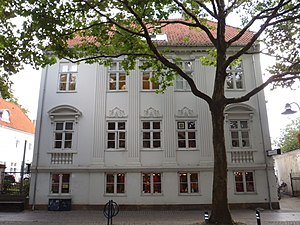
Lyngby Hovedgade / Gadens bygninger / Syd for Toftebæksvej
Det hvide palæ.
Hovedbygningen af Det Hvide Palæ, facaden ud mod Lyngby Hovedgade, Lyngby.
Lyngby Hovedgade er en gade i Kongens Lyngby. Oprindelig en del af Kongevejen imod Nordsjælland. Den intense trafik nødvendiggjorde efter 2. verdenskrig anlæggelsen af Lyngby Omfartsvej.